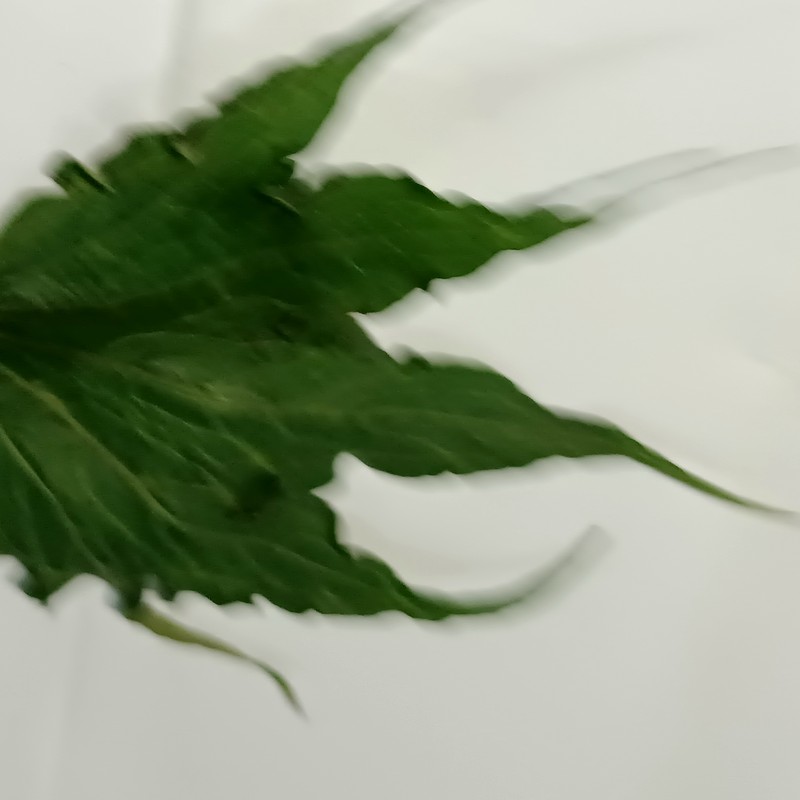
Label: Herbicide Growth Damage